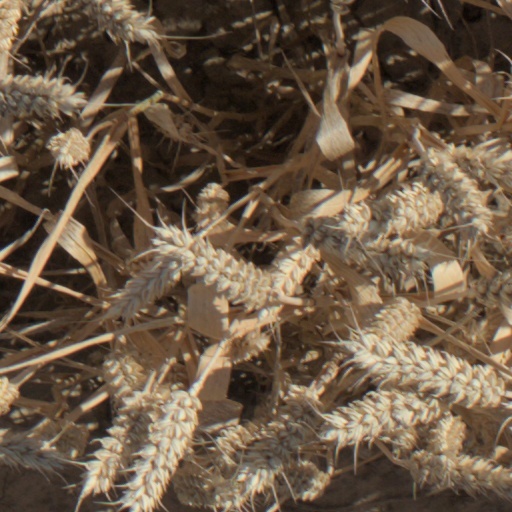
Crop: wheat